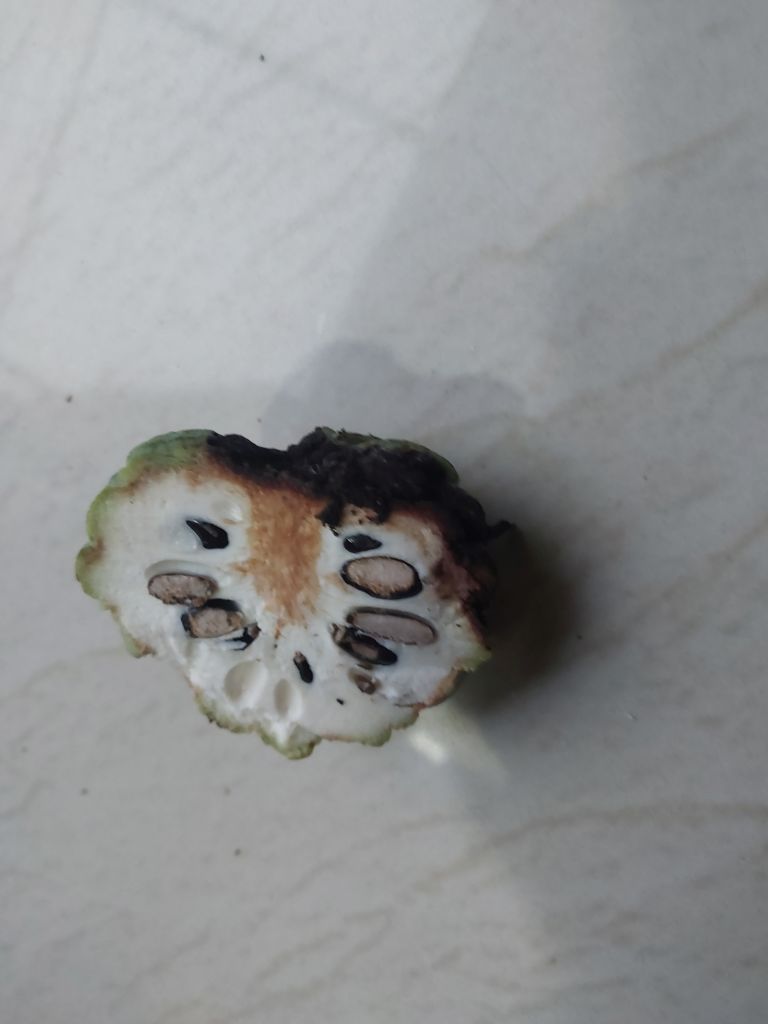
Disease label: Diplodia Rot